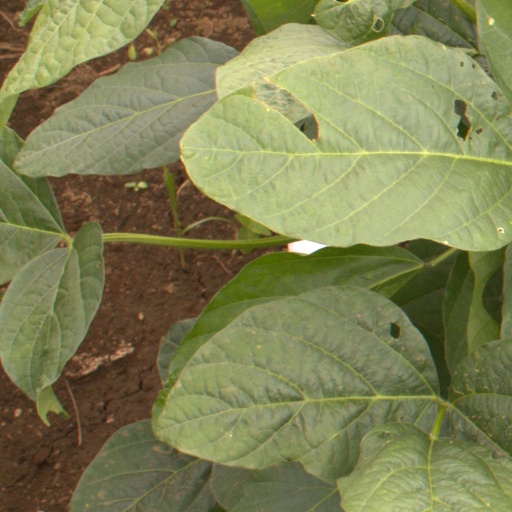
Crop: soybean